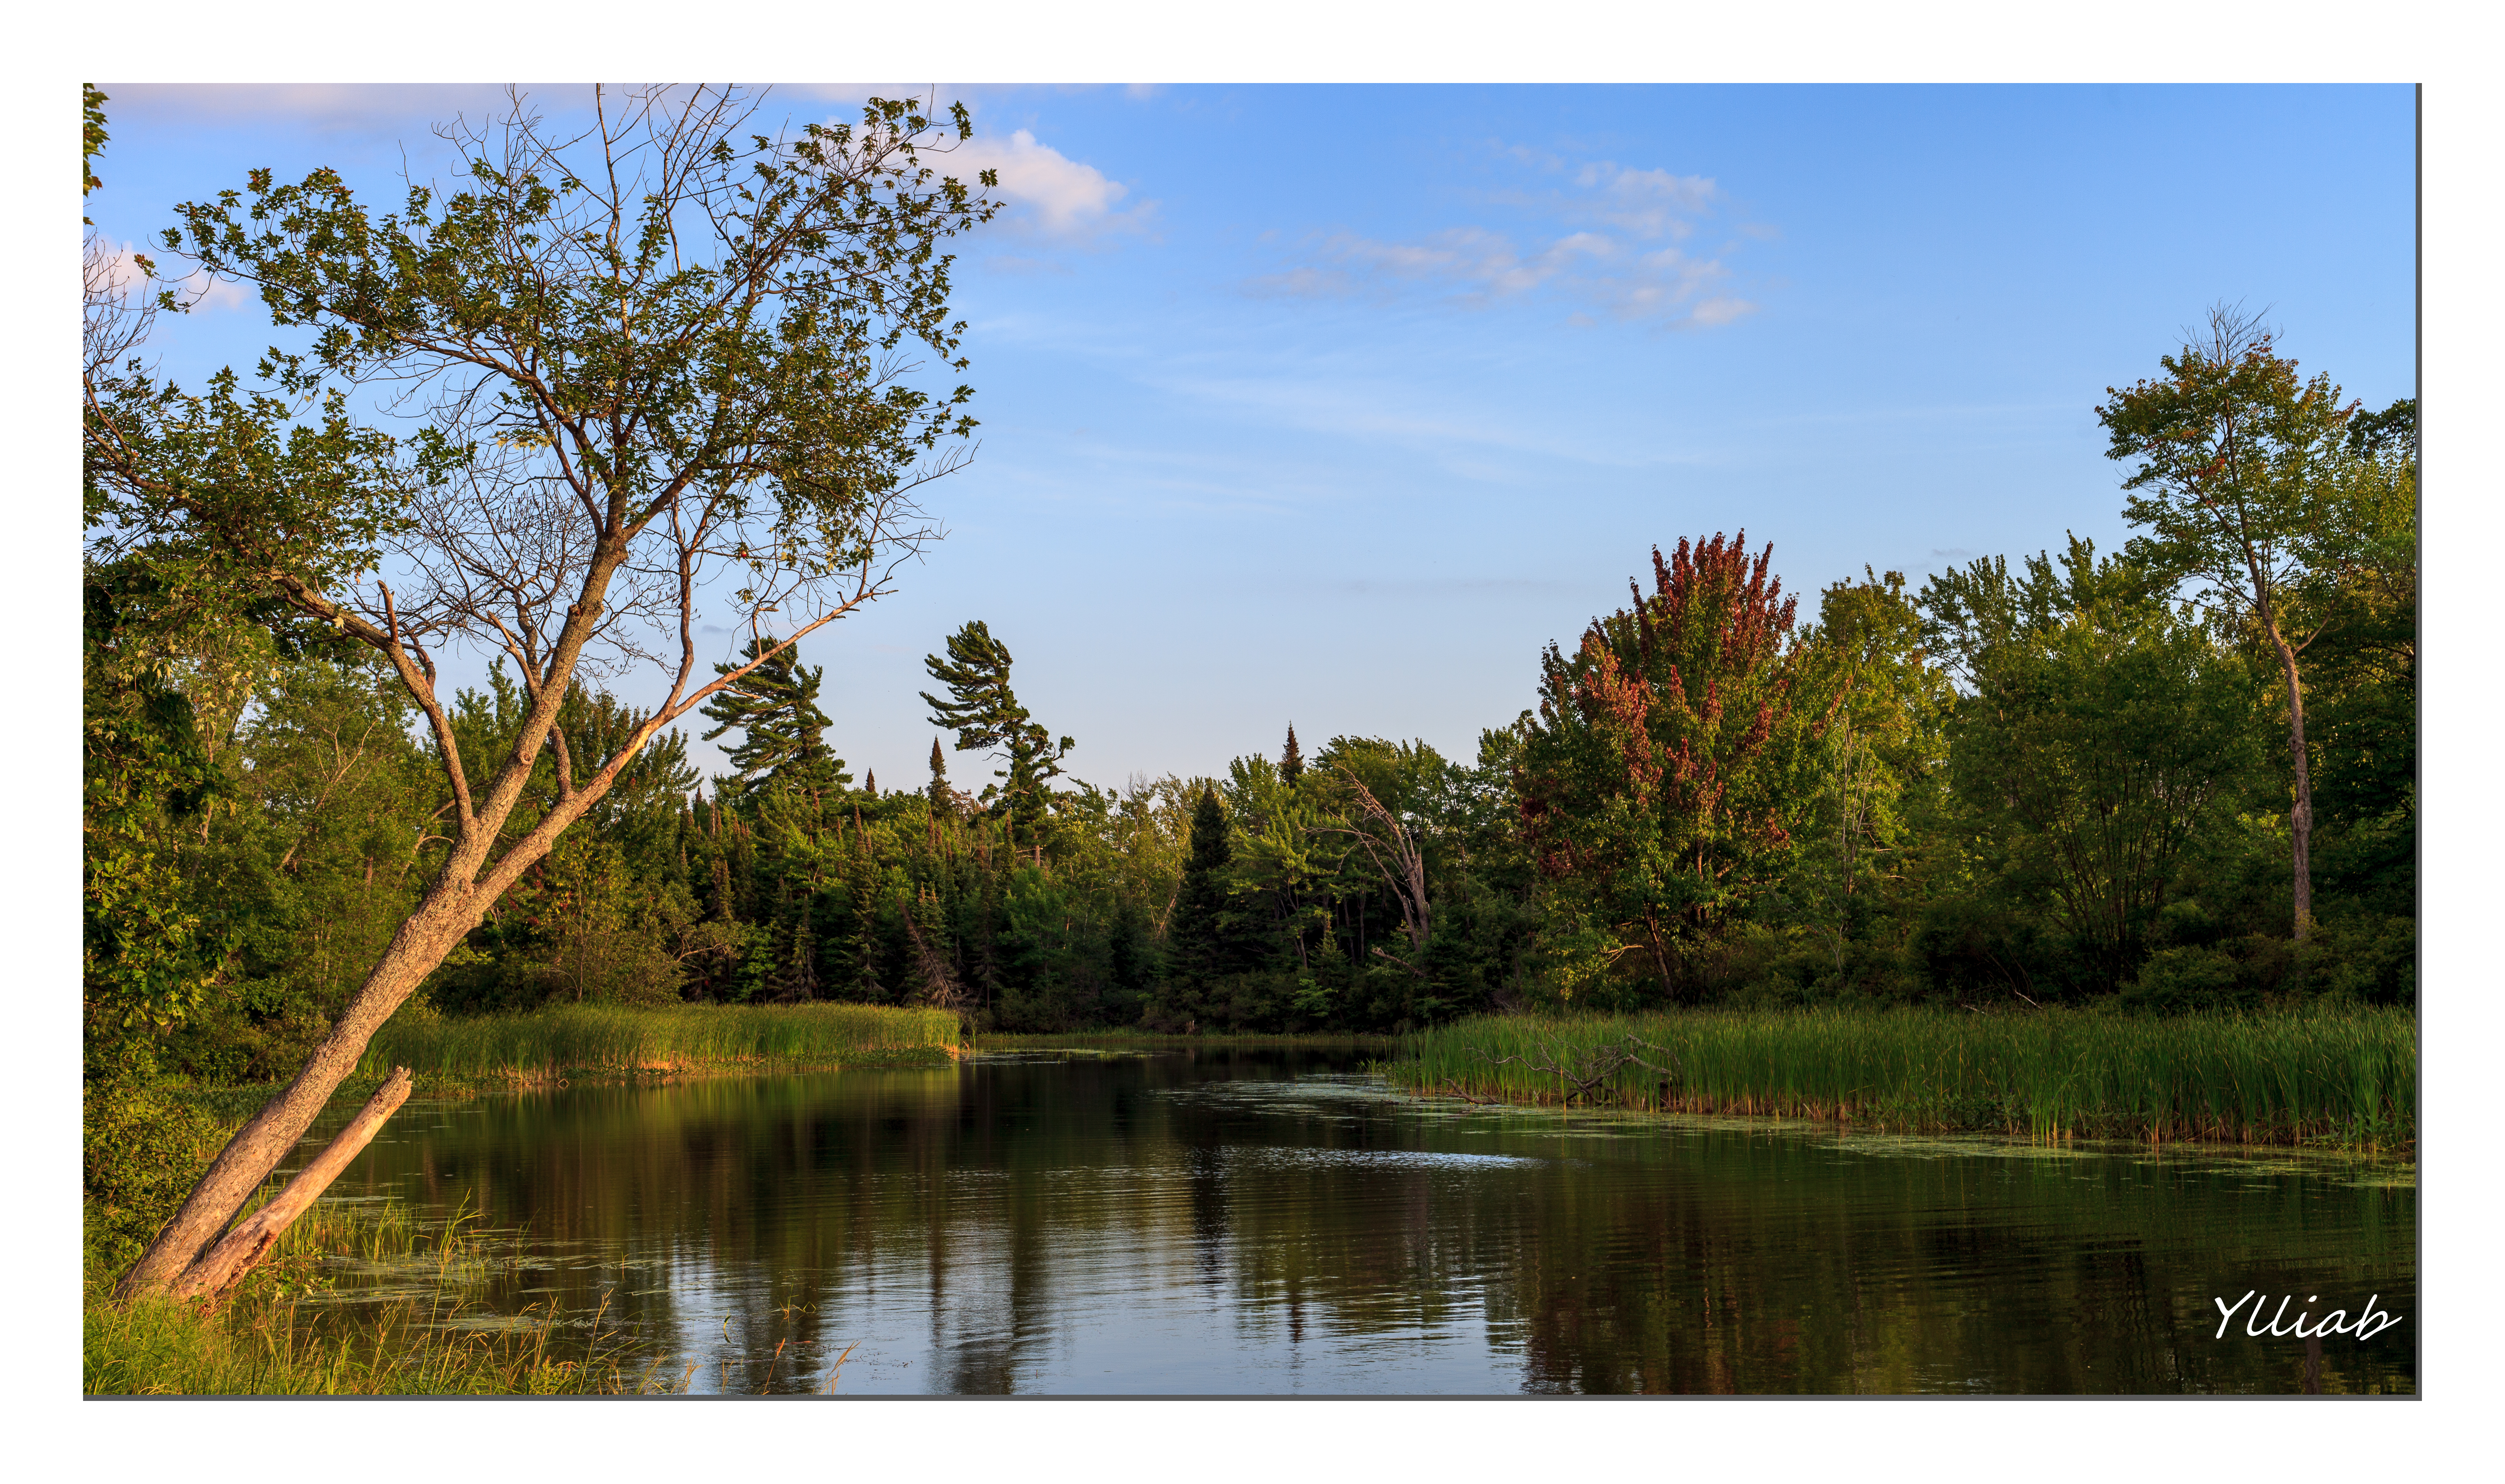
landscape, tree, lake, pond, inlet, reflection, canon, reservoir, paysage, canada, wetland, ontario, habitat, loch, ecosystem, ylliab, ylliabphoto, lepaysagesimplement, northbay, nature reserve, natural environment, bayou